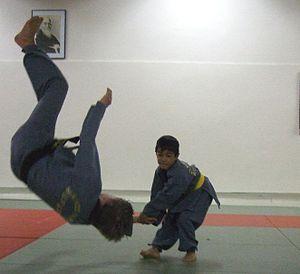
Clé de base du Sin Moo Hapkido par un enfant de 6 ans...
Le Sin Moo Hapkido est un art martial dit coréen. Cependant, même si la fondation de cette discipline date de 1983 en Corée, par Ji Han-Jae, son premier lieu d'enseignement a été les États-Unis à Daly City, Californie, en 1984 d'où il s'est diffusé depuis de par le monde.